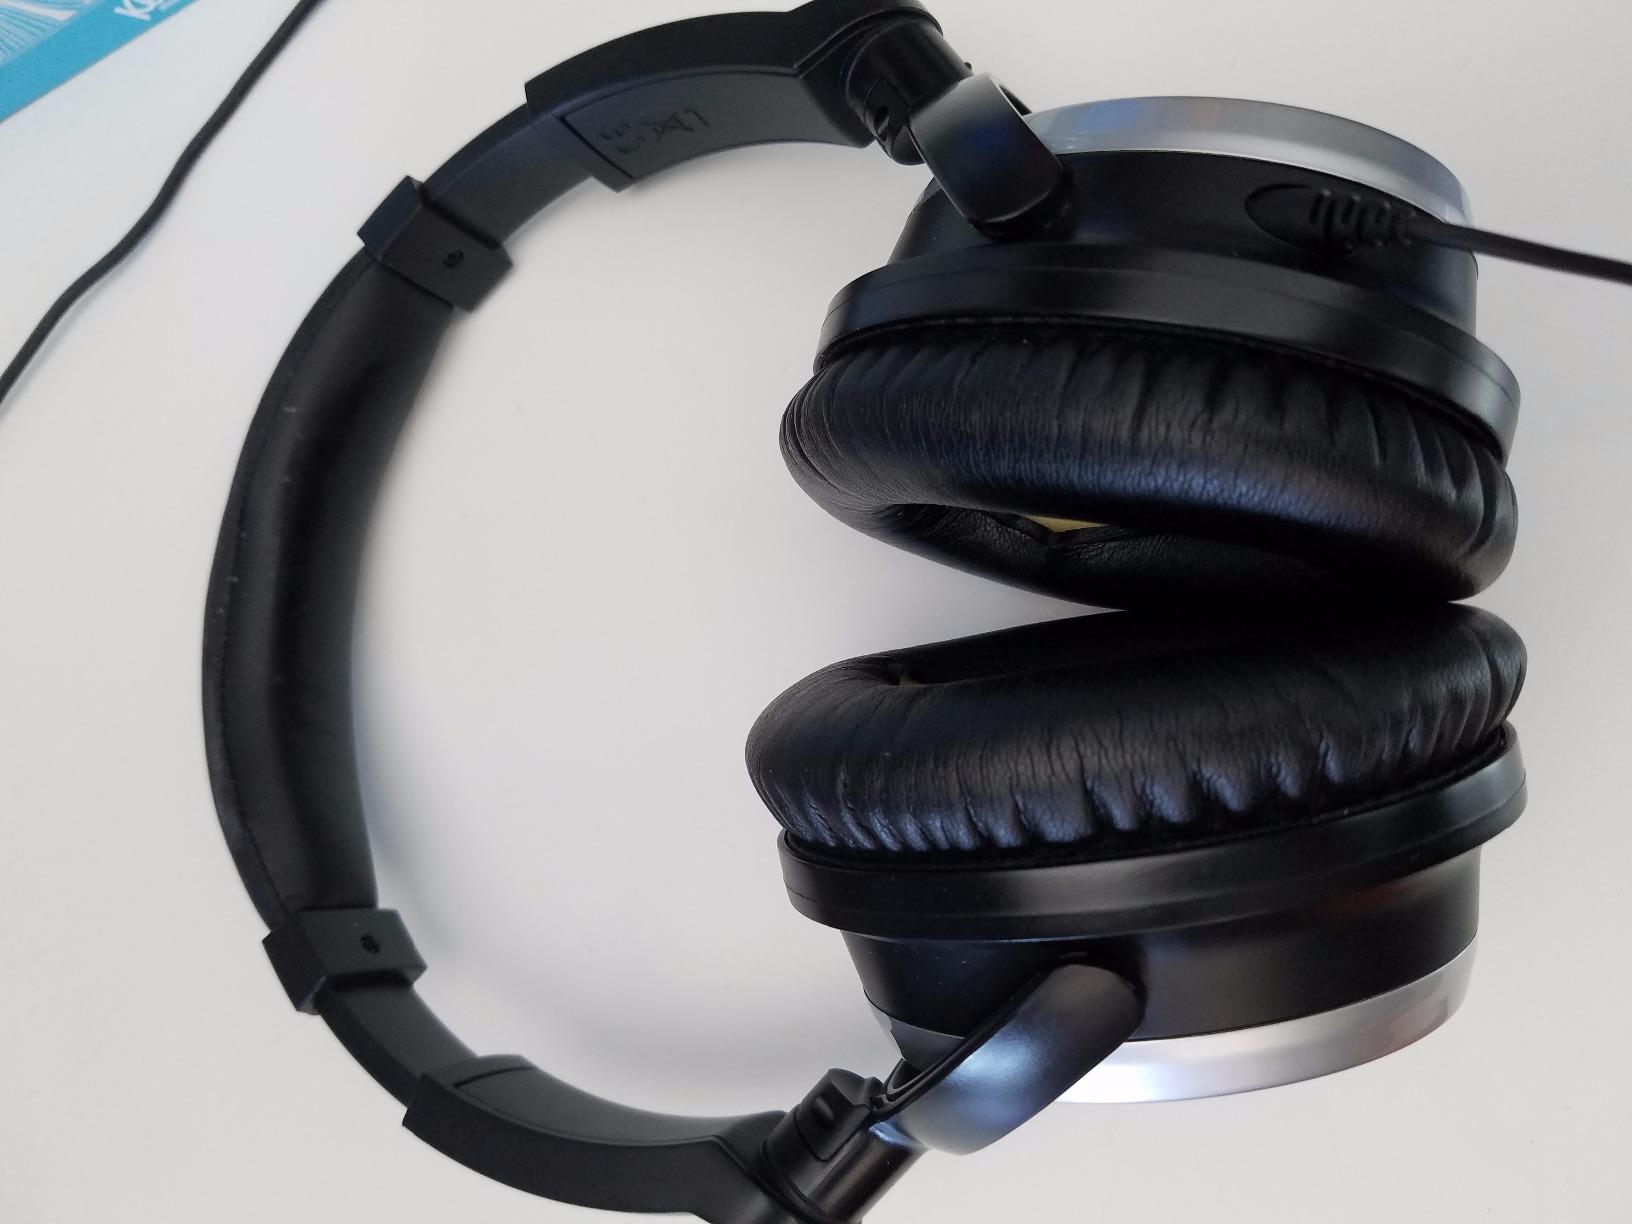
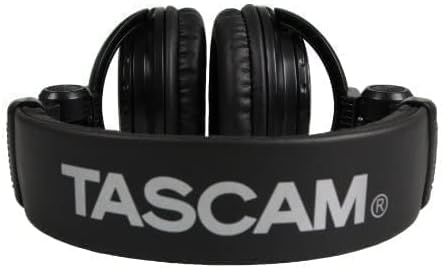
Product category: headphones
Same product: no